Sudhandhiram

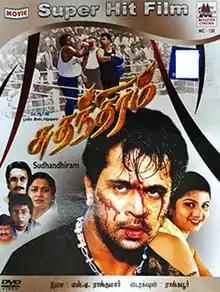
DVD cover

Sudhandhiram is a 2000 Indian Tamil-language crime action film directed by Raj Kapoor and produced by K. R. Gangadharan. The film stars Arjun and Rambha while Raghuvaran, Radhika and Sharat Saxena play supporting roles. It is a remake of the Hindi film "Ghulam" (1998) which itself is based on the 1954 American film "On the Waterfront".